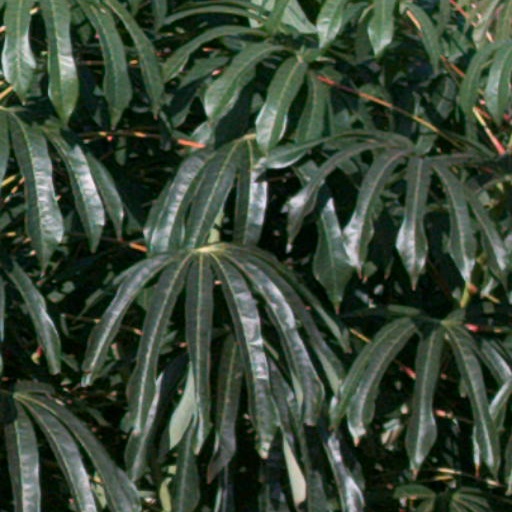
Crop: cassava